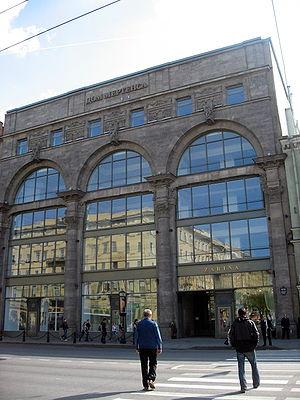
L'architecture rétrospectiviste ou architecture néo-classique en Russie s'est développée durant le dernier tiers du XIXᵉ siècle et le début du XXᵉ siècle. Elle a fait appel à la tradition artistique, soit de l'Antiquité classique, soit de l'époque de la Renaissance ou encore au classicisme. Dans l'histoire de l'art, dans les autres pays que la Russie, le terme néo-classicisme désigne les manifestations de l'architecture et des arts visuels qui sont apparues dans la seconde moitié du XVIIIᵉ siècle et le premier tiers du XIXᵉ siècle à la différence du classicisme proprement dit apparu plus précocement, c'est-à-dire au XVIIᵉ siècle.